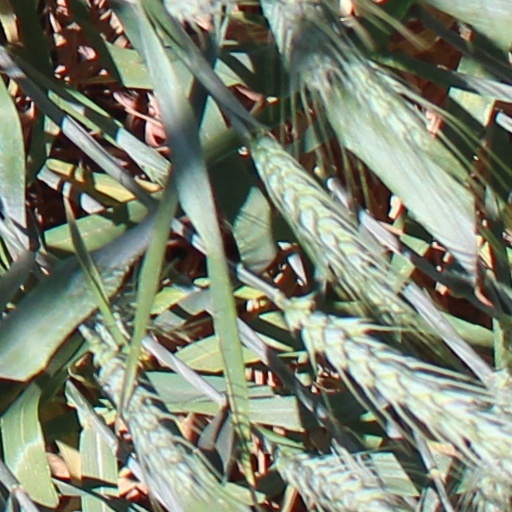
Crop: wheat